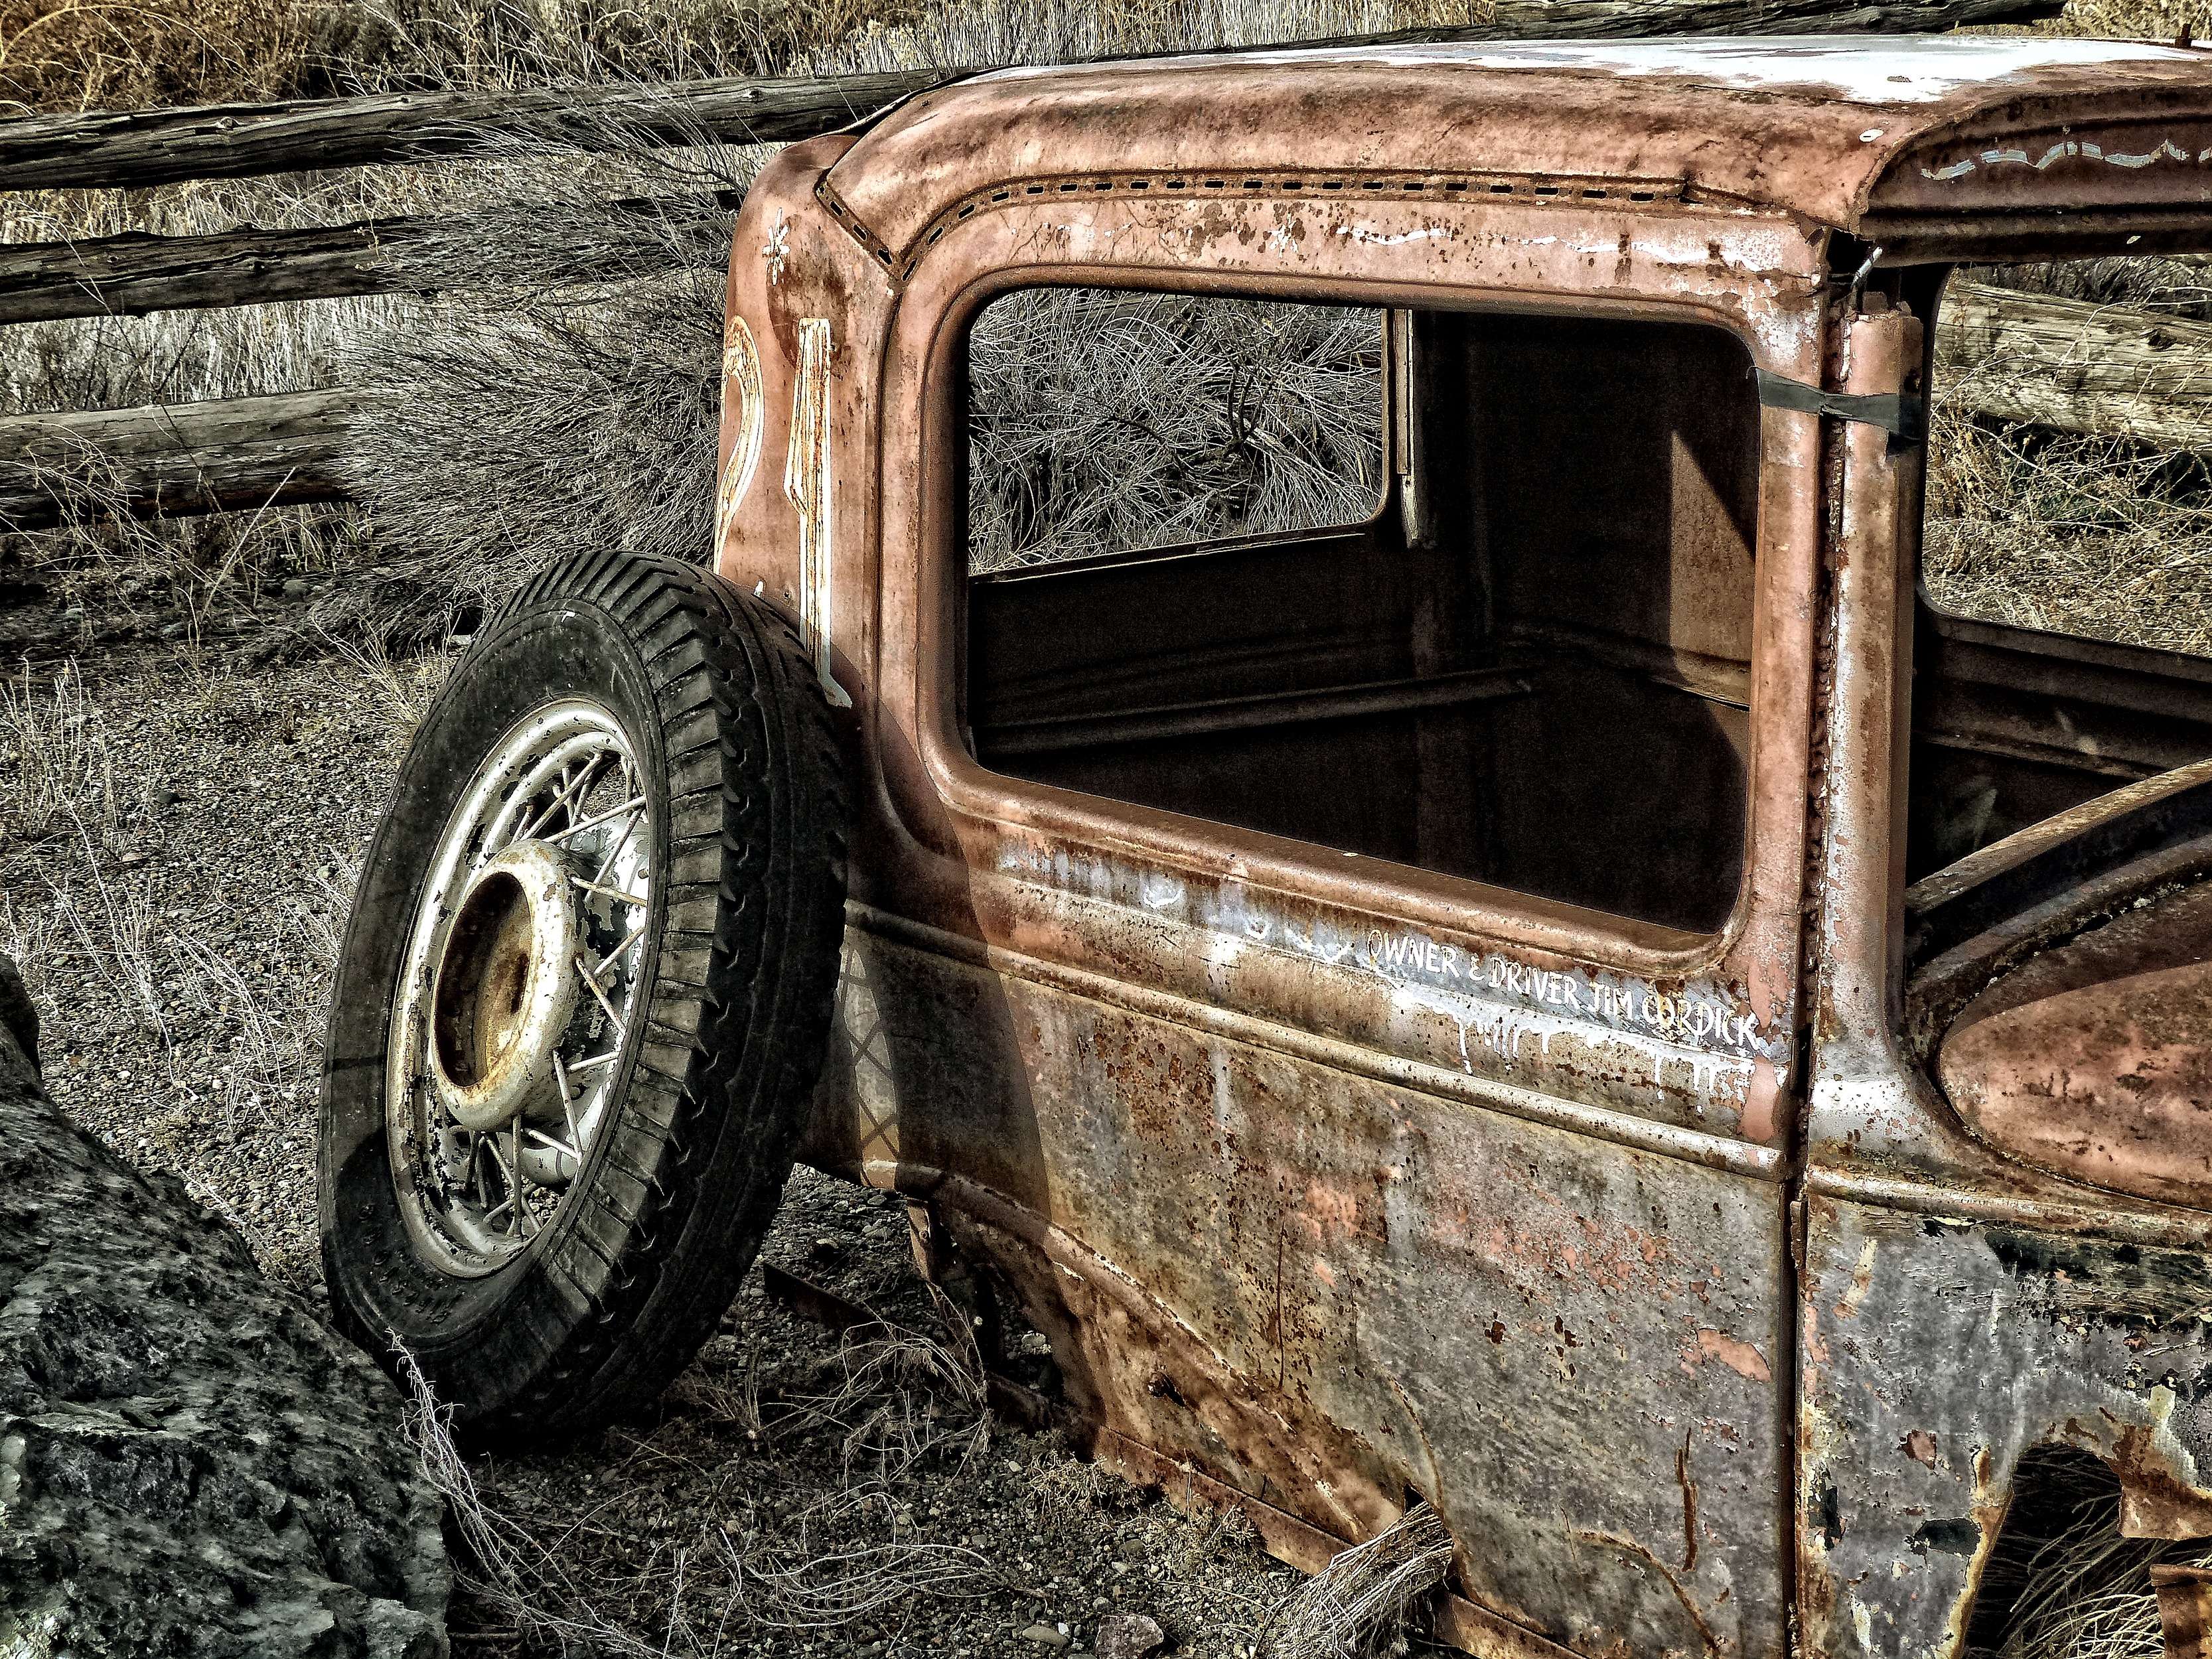
wood, car, vintage, wheel, automobile, old, jeep, transportation, vehicle, auto, material, tire, classic car, vintage car, bumper, rusty, skeleton, classic, scrap, off road vehicle, vintage automobiles, land vehicle, automobile make, automotive exterior, automotive tire, off roading